Titanium dioxide nanoparticle

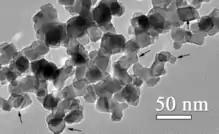
Transmission electron micrograph of titanium dioxide nanoparticles from NIST Standard Reference Material 1898

Titanium dioxide nanoparticles, also called ultrafine titanium dioxide or nanocrystalline titanium dioxide or microcrystalline titanium dioxide, are particles of titanium dioxide with diameters less than 100 nm. Ultrafine is used in sunscreens due to its ability to block ultraviolet radiation while remaining transparent on the skin. It is in rutile crystal structure and coated with silica or/and alumina to prevent photocatalytic phenomena. The health risks of ultrafine from dermal exposure on intact skin are considered extremely low, and it is considered safer than other substances used for ultraviolet protection. However titanium dioxide is a known carcinogen.